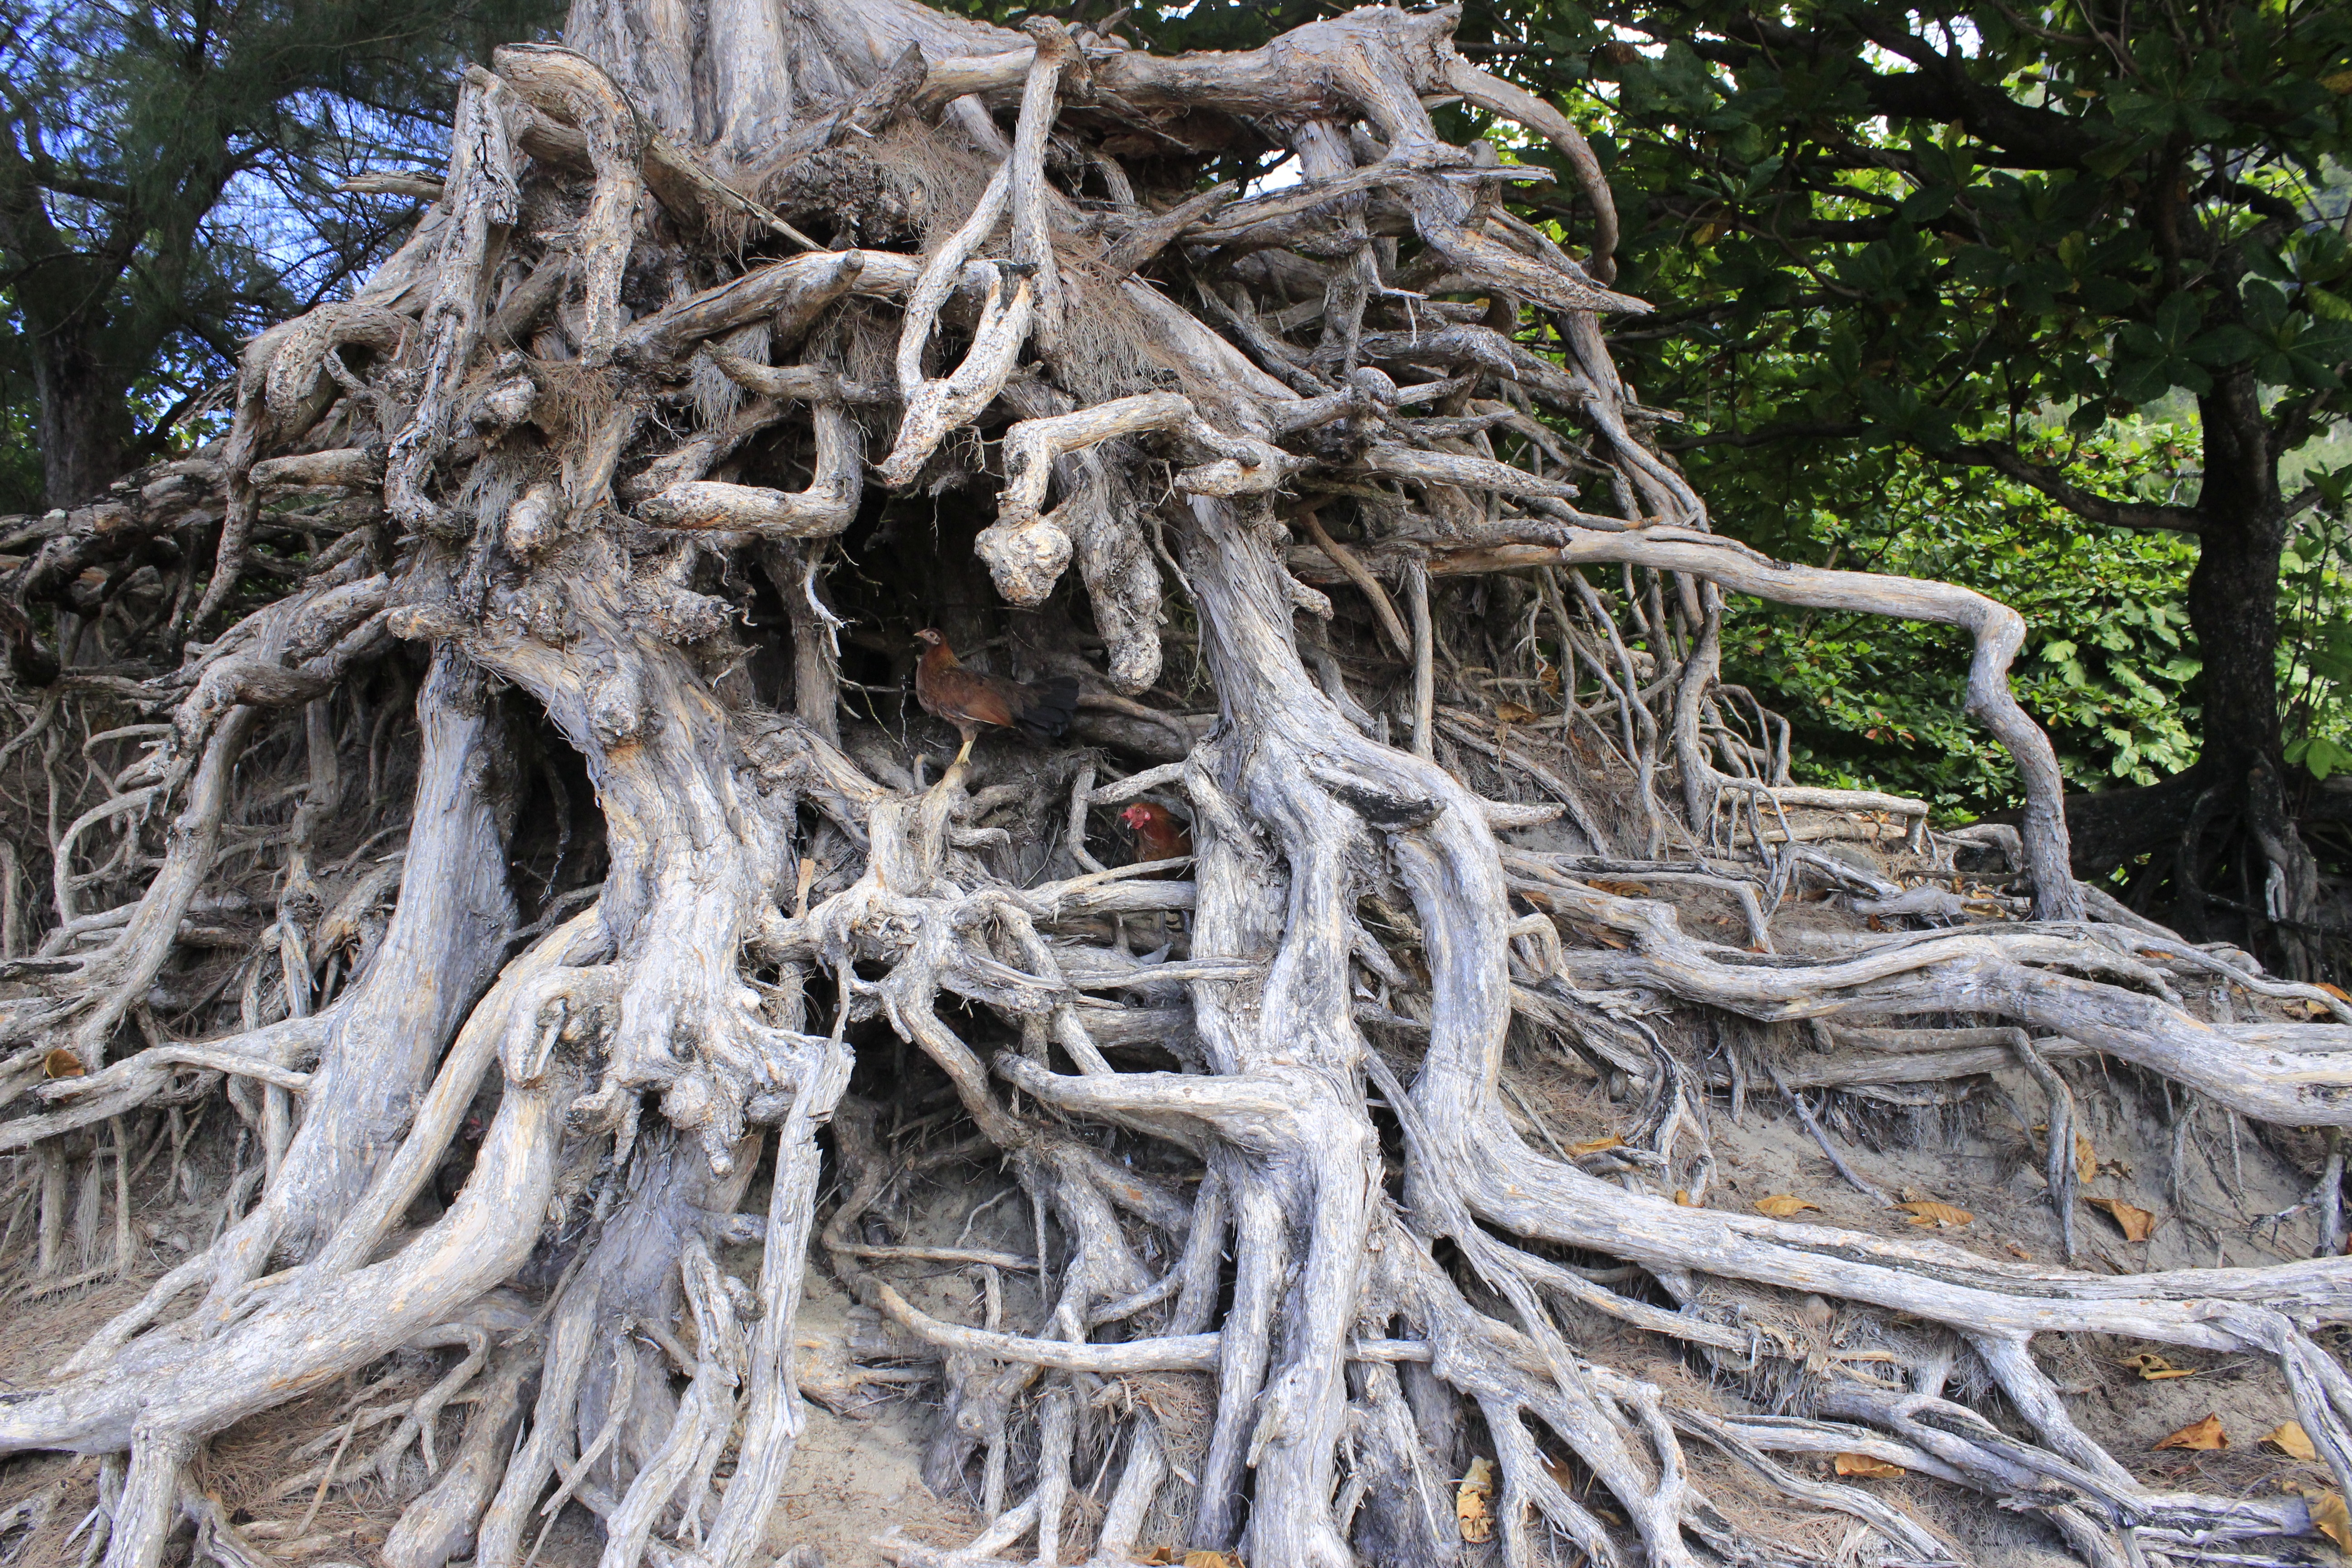
tree, branch, winter, plant, wood, fall, flower, trunk, old, dry, environment, foliage, log, botany, dead, season, twig, life, ecology, root, earth, woodland, horticulture, knot, organic, uprooted, woody plant, land plant, inoculated